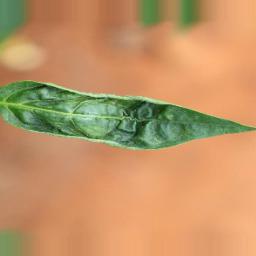
Label: mites_and_trips